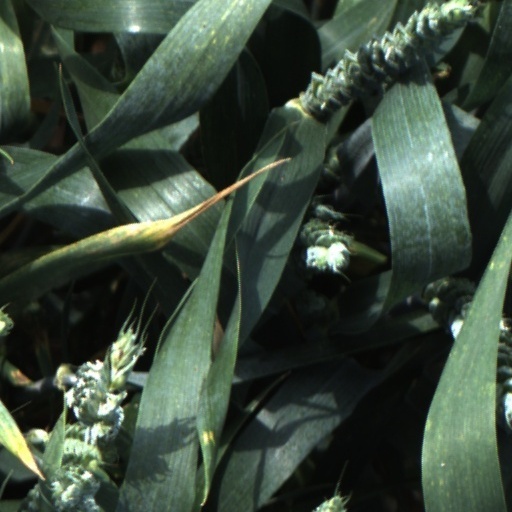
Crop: wheat